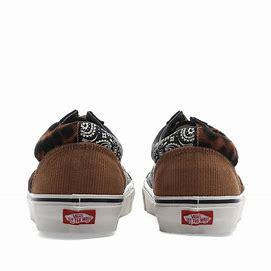
Brand: Vans
Model: UA Old Skool 36 DX